Librarian

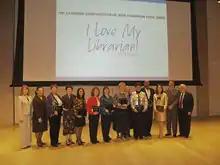
Presenters and recipients of the "New York Times"-Carnegie Corporation of New York "I Love My Librarian" awards, presented in association with the American Library Association

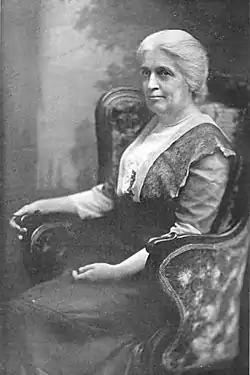
Theresa Elmendorf

Specific duties vary depending on the size and type of library. Olivia Crosby described librarians as "Information experts in the information age." Most librarians spend their time working in one of the following areas of a library: Archivists can be specialized librarians who deal with archival materials, such as manuscripts, documents and records, though this varies from country to country, and there are other routes to the archival profession.